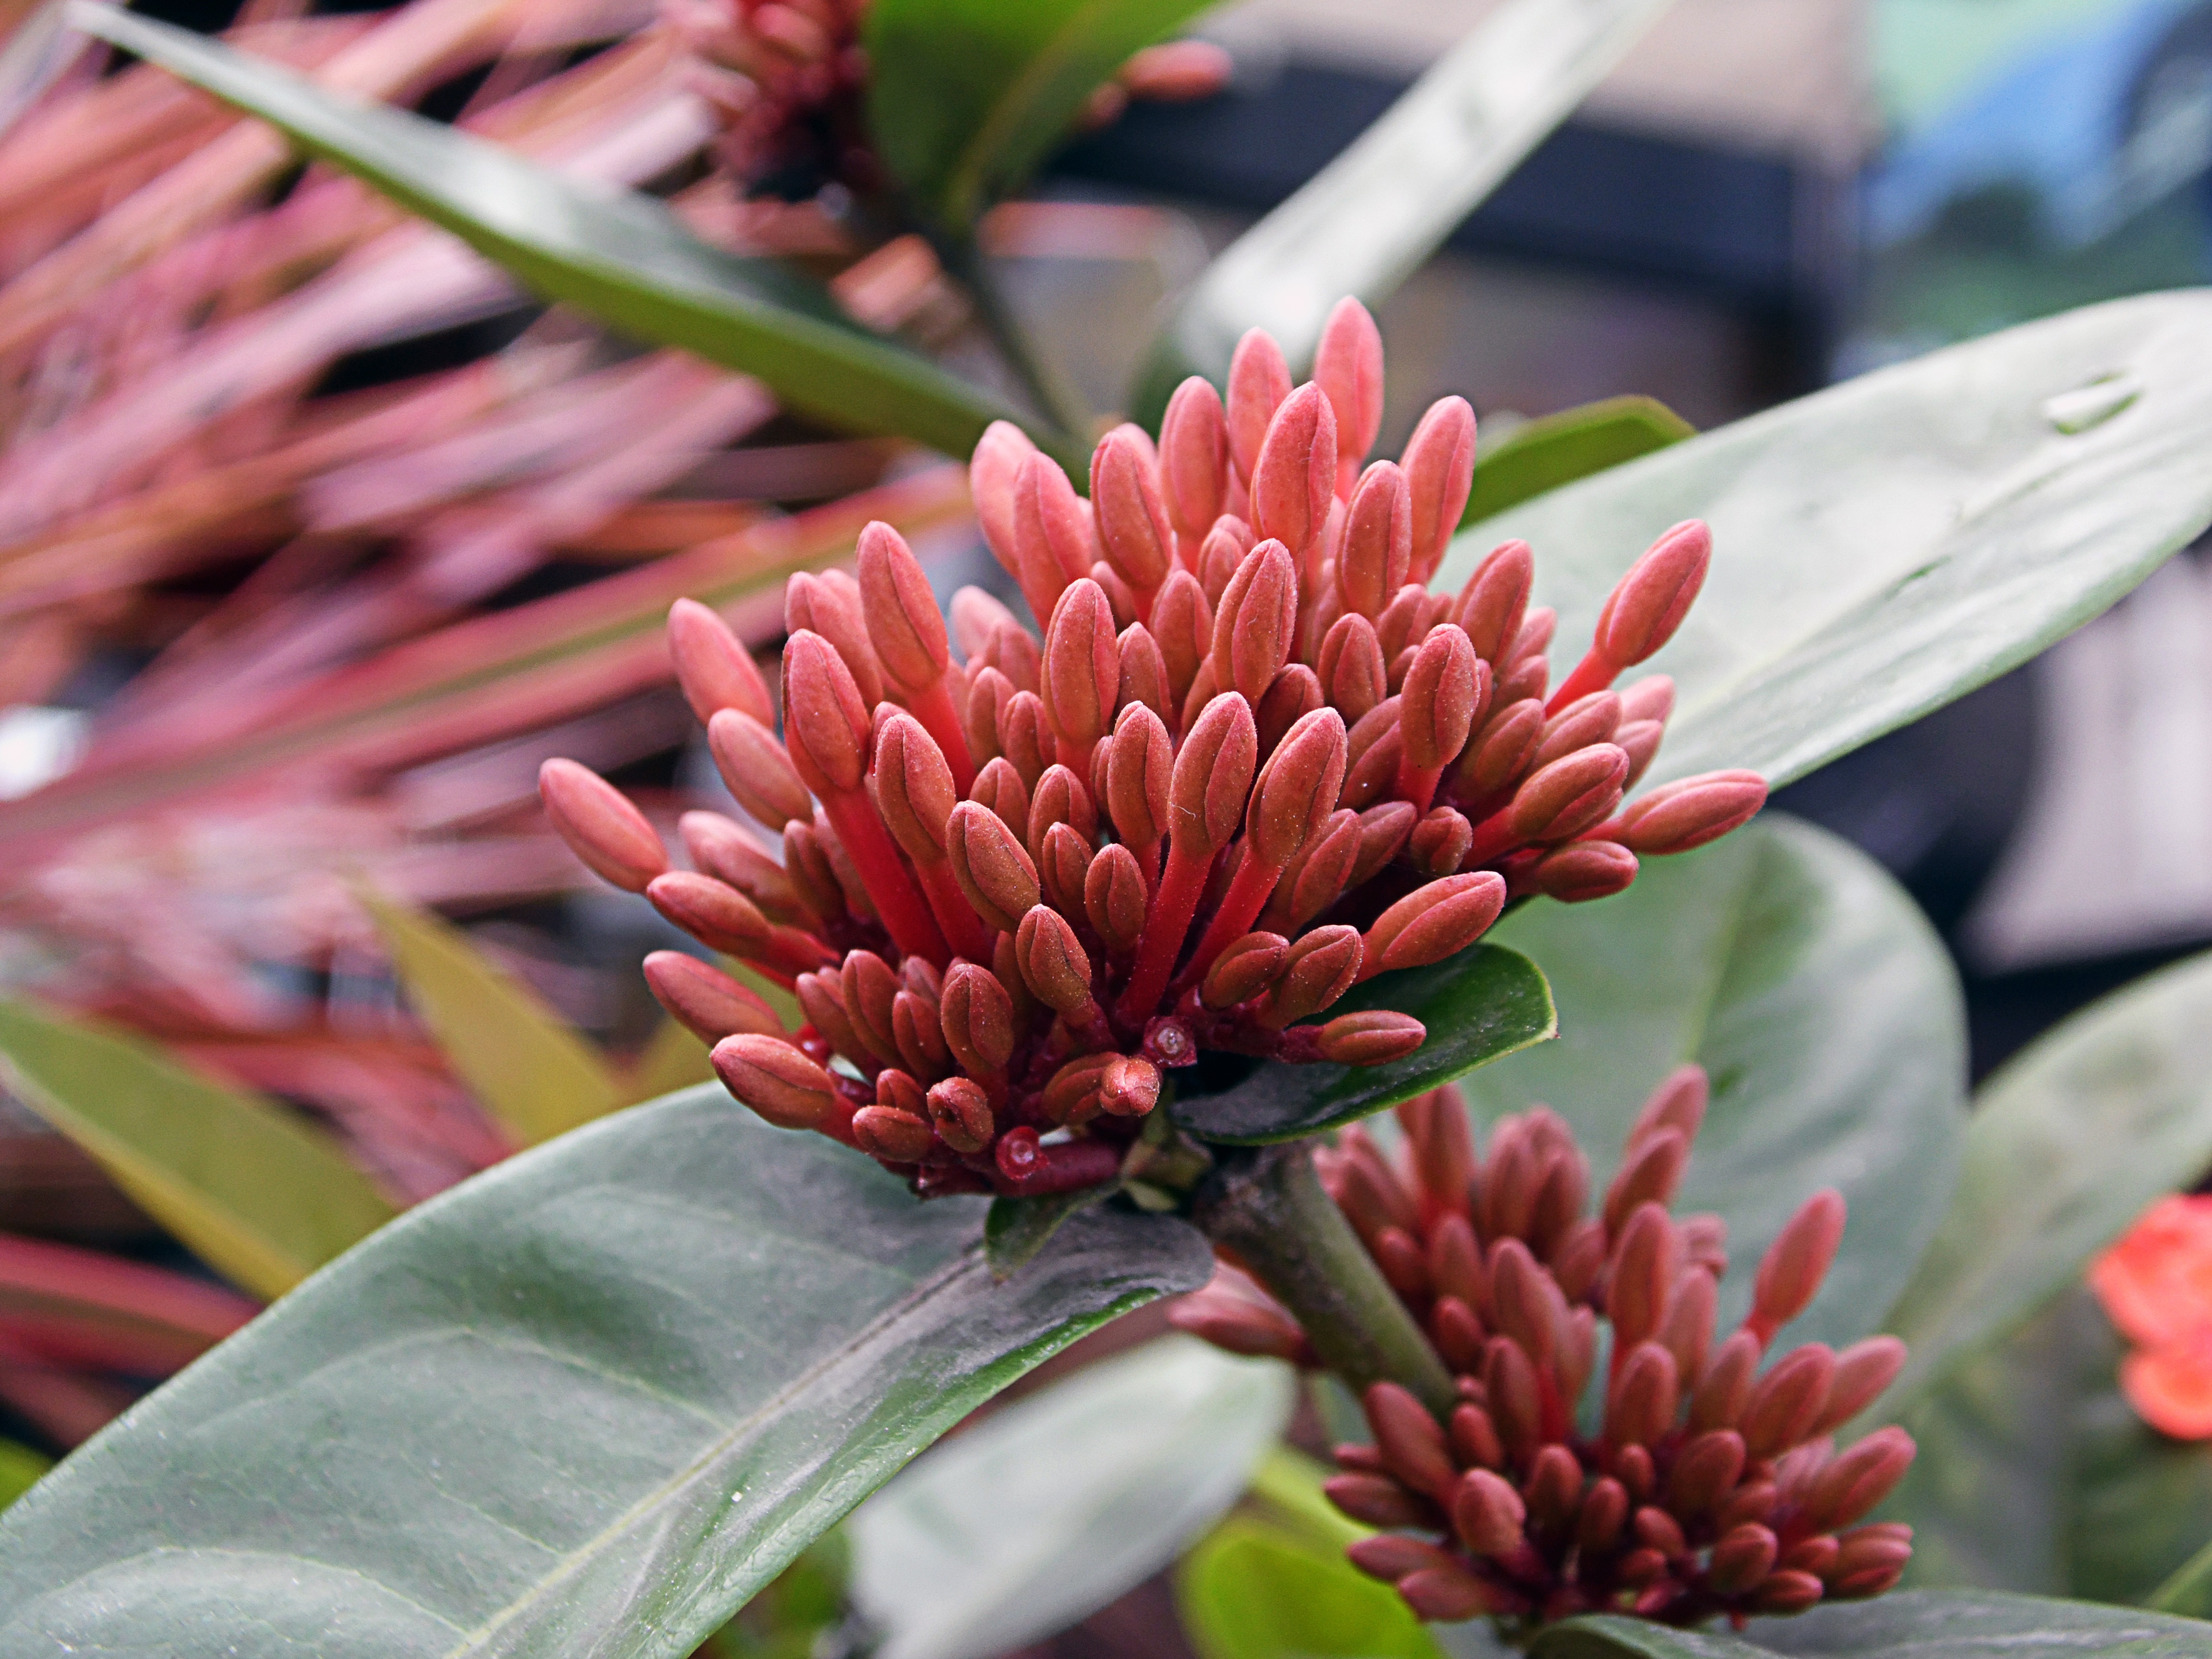
plant, leaf, flower, petal, botany, garden, flora, plants, close up, macro photography, flowering plant, daisy family, land plant